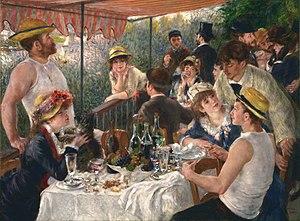
Une guinguette est, à l'origine, un cabaret populaire de banlieue parisienne officiant aussi comme restaurant et, souvent, comme lieu de bal. Ce type d'établissement se développa par la suite un peu partout en France.
Cette page concerne l'année 1881 en arts plastiques.
Le pleinairisme désigne le principe général de peindre des scènes d'extérieur, des jeux de lumière solaire dans la seconde moitié du XIXᵉ siècle.
Le canotier est un chapeau de paille de forme ovale à fond plat, à bords également plats, orné d’un ruban, qui est mis à la mode par les fervents du sport à la fin du XIXᵉ siècle.
Pierre-Auguste Renoir dit Auguste Renoir, né à Limoges le 25 février 1841 et mort au domaine des Collettes à Cagnes-sur-Mer le 3 décembre 1919, est l'un des plus célèbres peintres français.
Le Fabuleux Destin d'Amélie Poulain est un film français-allemand de Jean-Pierre Jeunet sorti en 2001. Il s'agit d'une comédie romantique écrite par Jean-Pierre Jeunet et Guillaume Laurant avec Audrey Tautou dans le rôle-titre.
1881 est une année commune commençant un samedi.